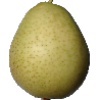
Label: Pear 1